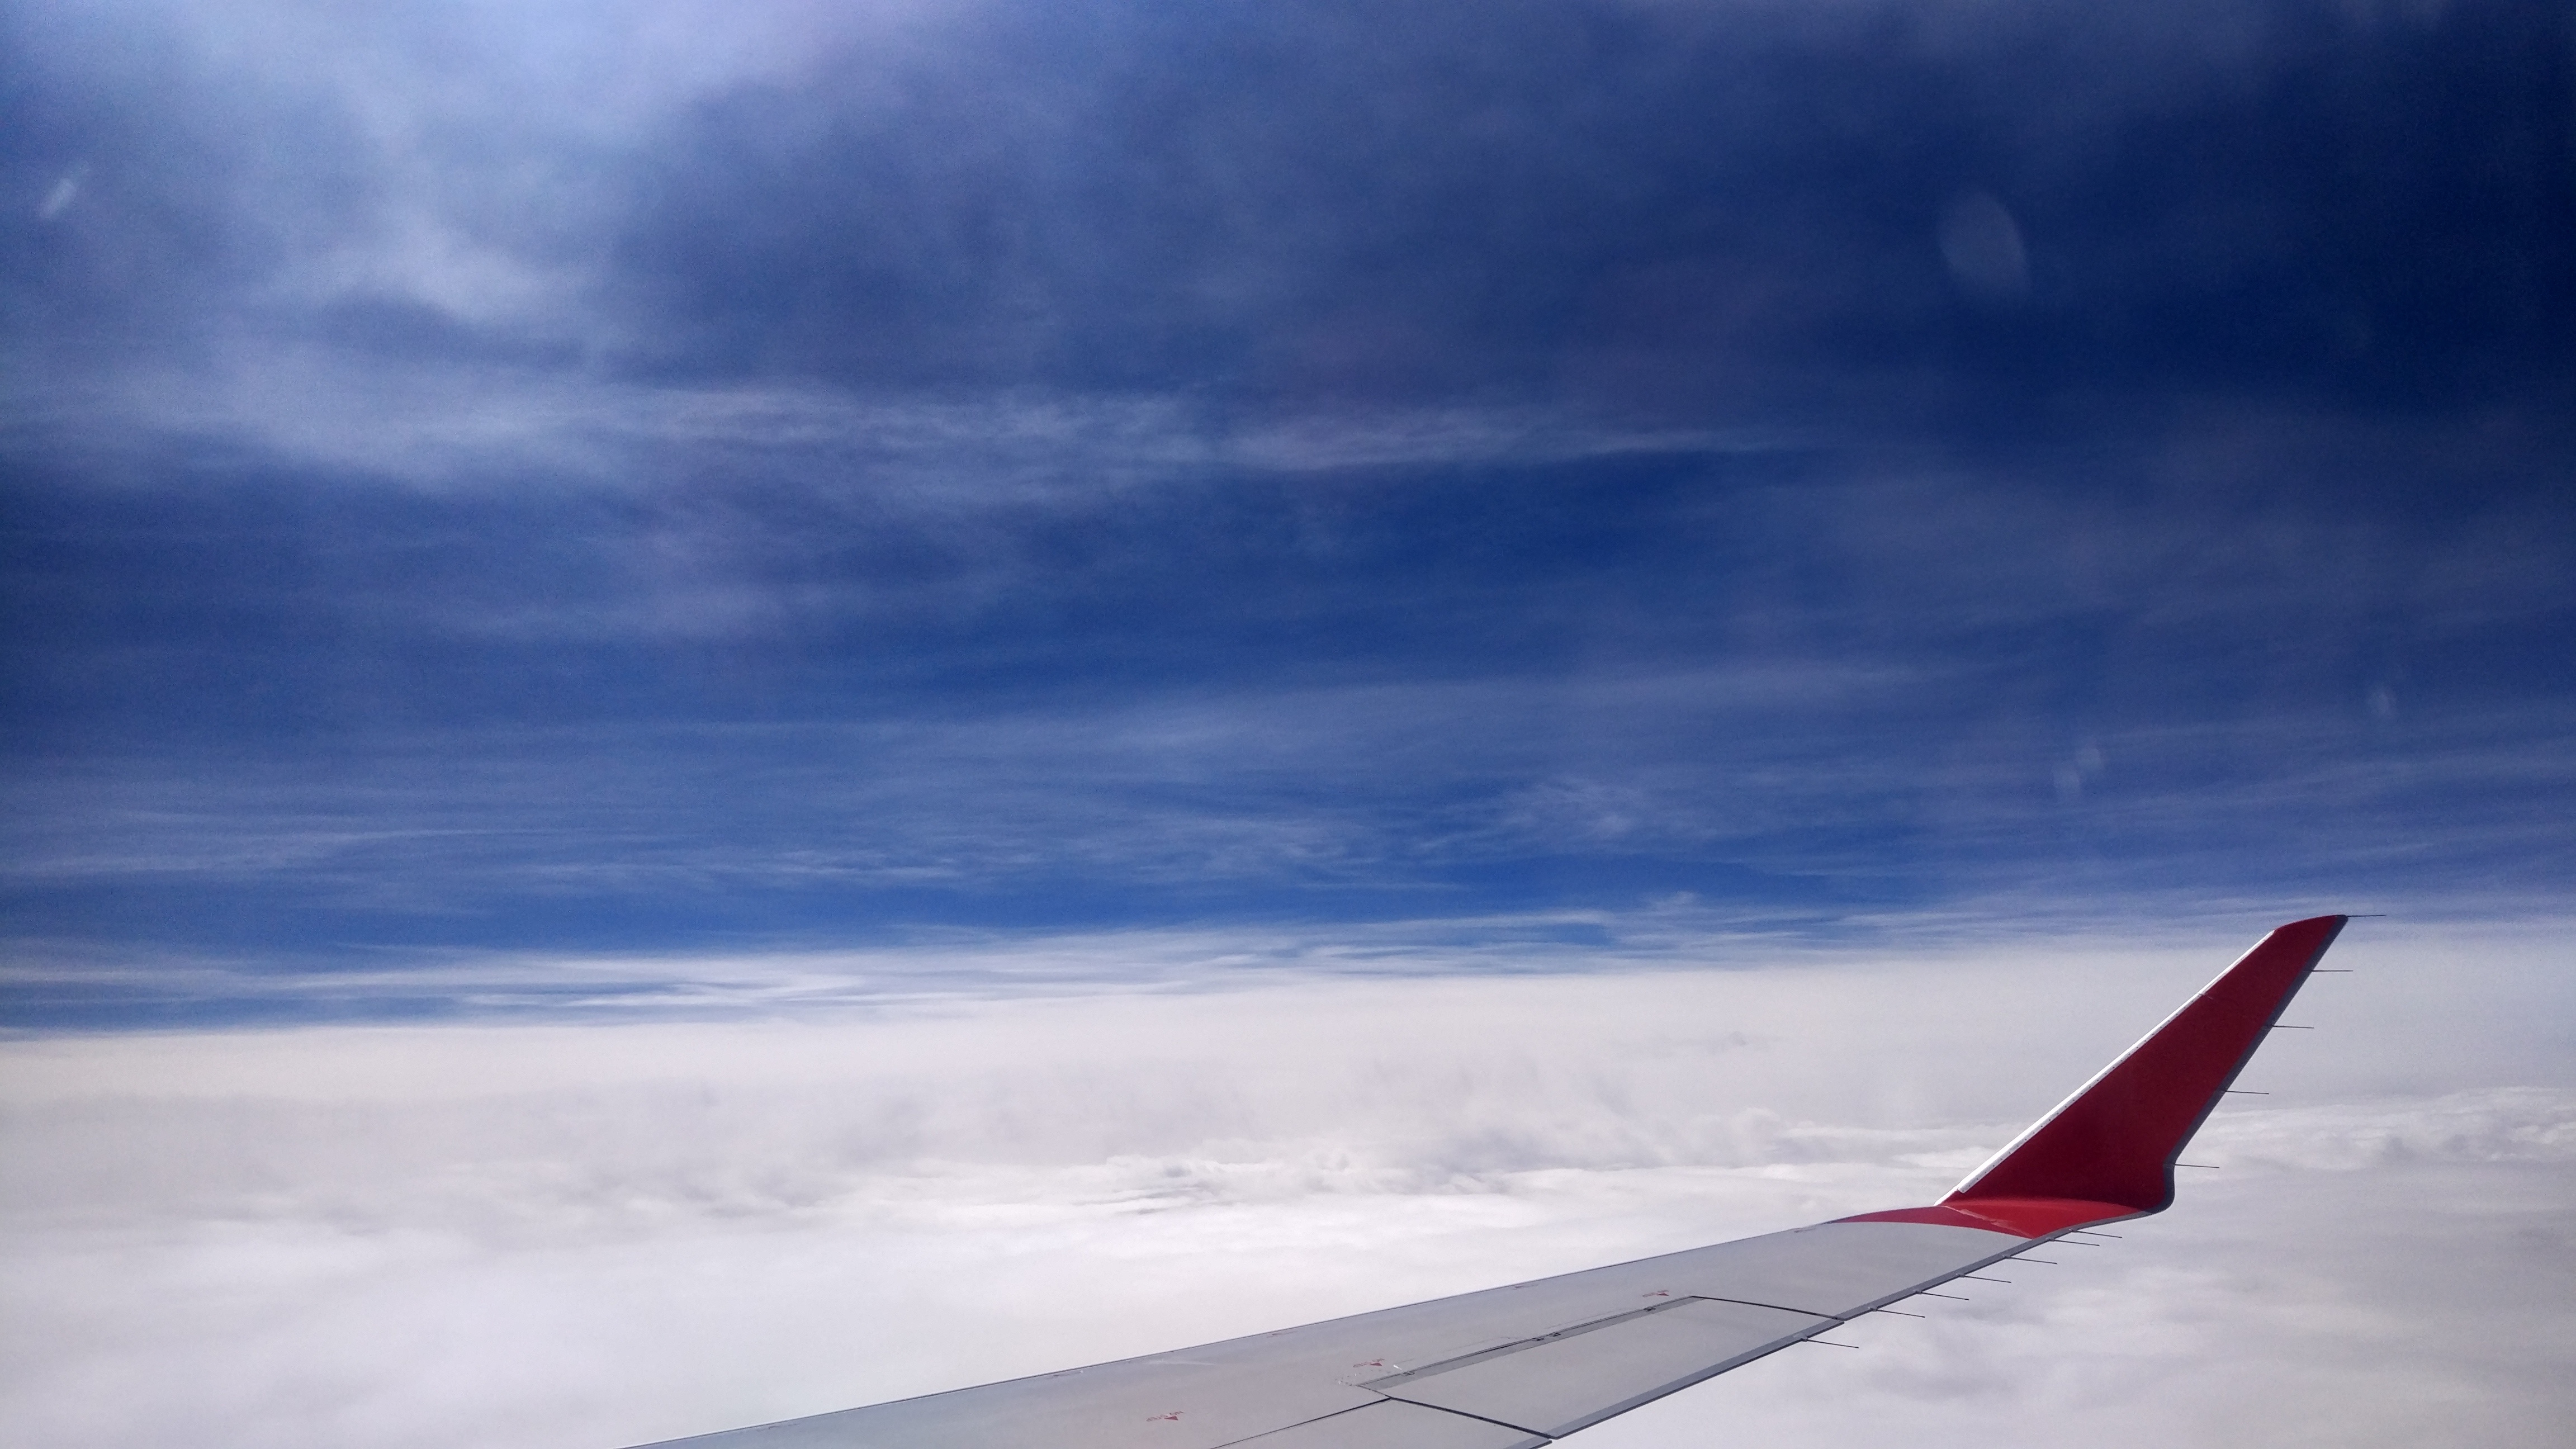
horizon, wing, cloud, sky, atmosphere, airplane, aircraft, vehicle, airline, aviation, flight, airliner, meteorological phenomenon, atmosphere of earth, narrow body aircraft